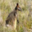
Label: kangaroo